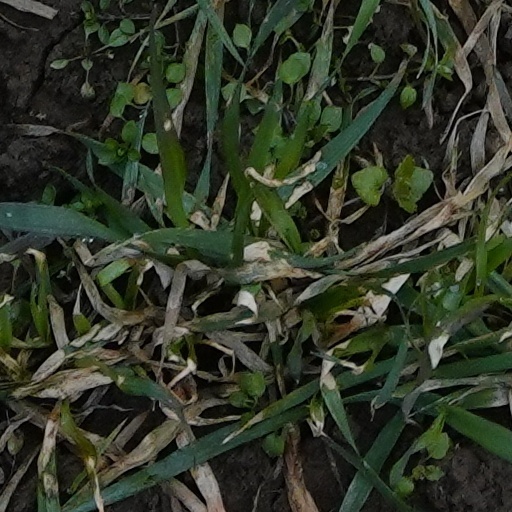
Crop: wheat